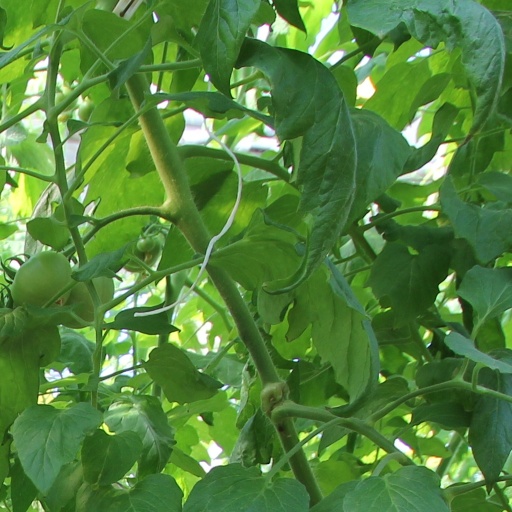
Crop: tomato